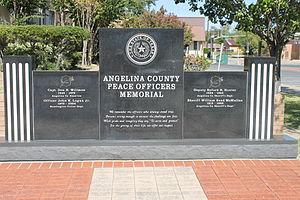
Le comté d'Angelina, en anglais : Angelina County, est un comté des États-Unis, situé à l'est de l'État du Texas. Fondé le 22 avril 1846, son siège de comté est la ville de Lufkin. Selon le recensement des États-Unis de 2010, sa population est de 86 771 habitants. Le comté a une superficie de 2 239,2 km², dont 2 066,2 km² en surfaces terrestres. Il existe deux versions concernant l'origine du nom du comté. Il pourrait avoir été baptisé à la mémoire d'une jeune amérindienne, baptisée Angelina par les missionnaires espagnoles, ou ferait référence à José Angel Cabaso, un prêtre espagnol.